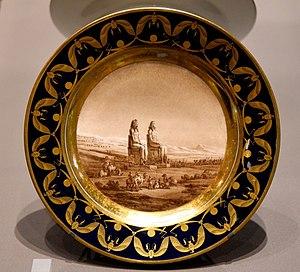
Jacques François Joseph Swebach-Desfontaines, dit « Fontaine, ou Swebach-Desfontaines », né le 19 mars 1769 à Metz et mort le 10 décembre 1823 à Paris, est un peintre et dessinateur français.